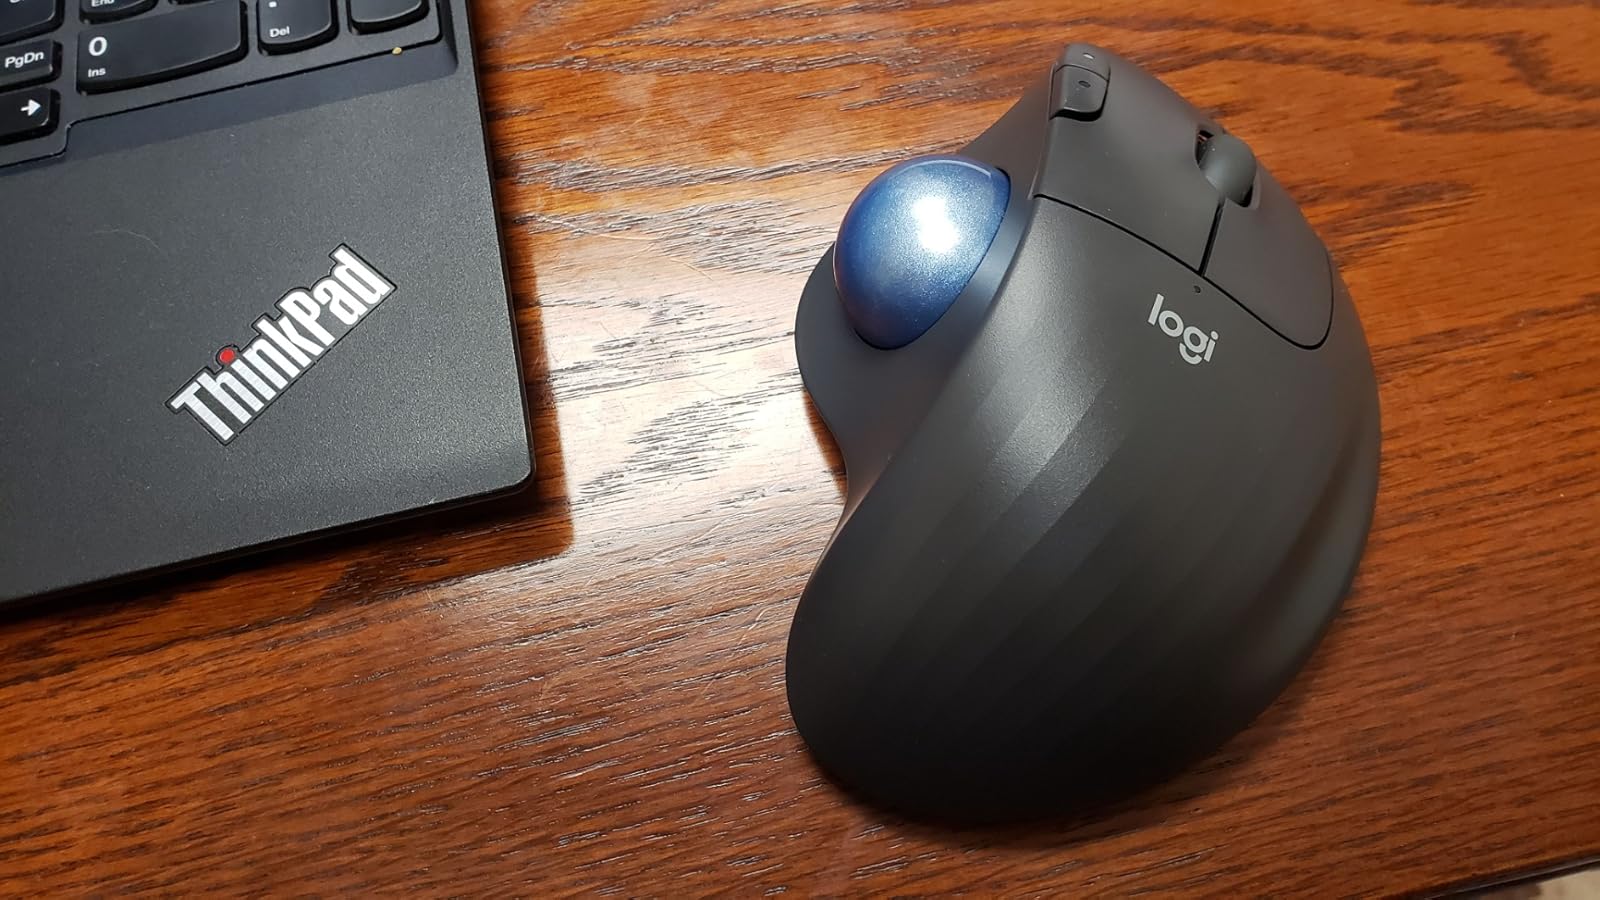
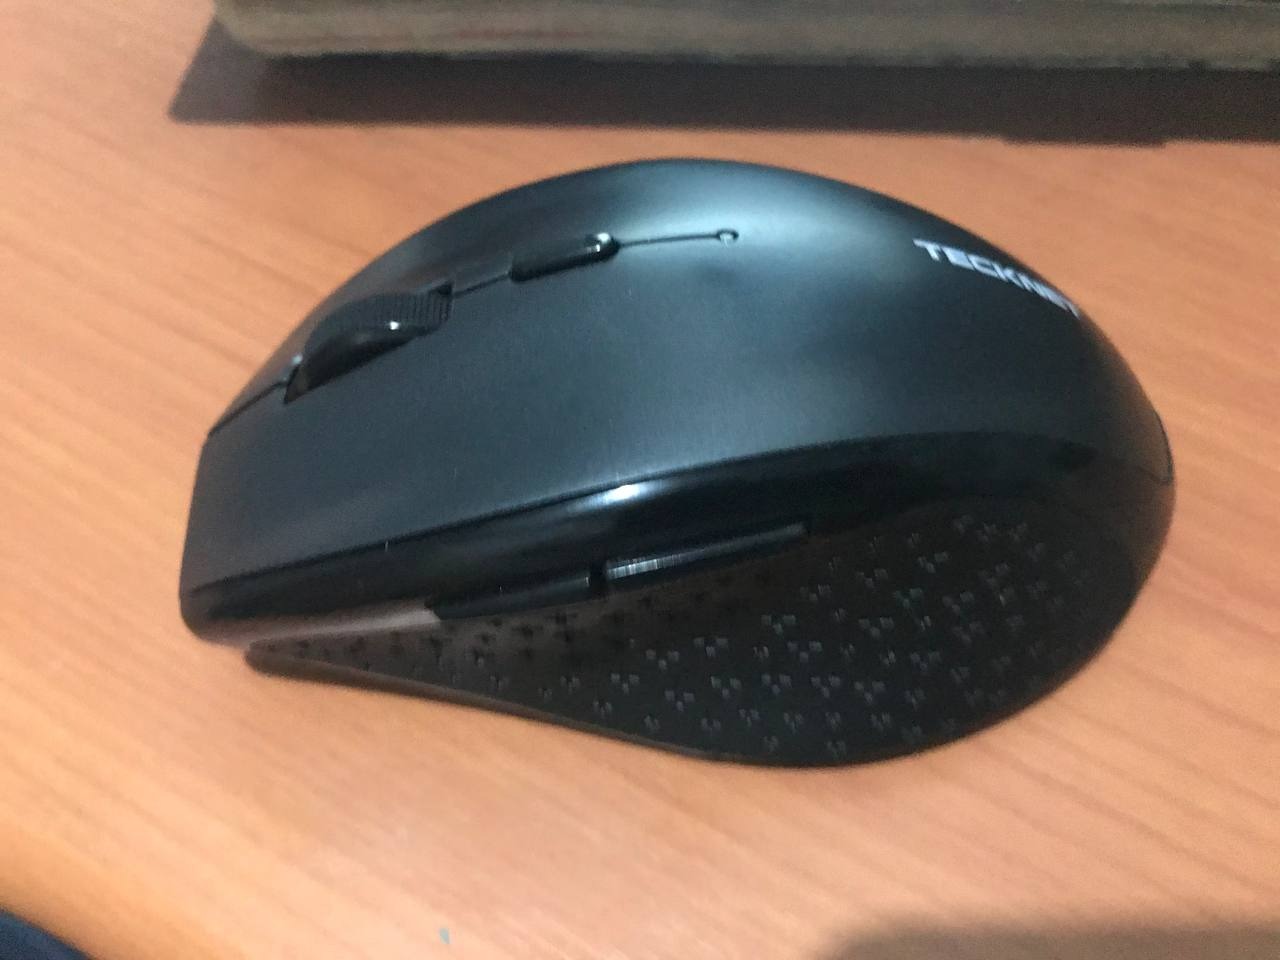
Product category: mouse
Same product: no